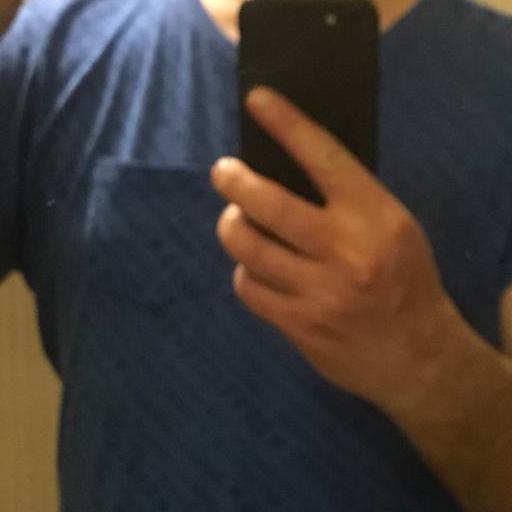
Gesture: no_gesture